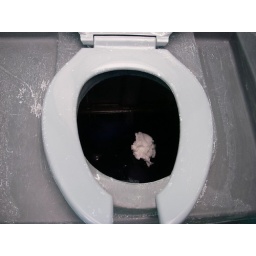
01-19-08 Toilet paper doesn't sink in the frozen blue water.